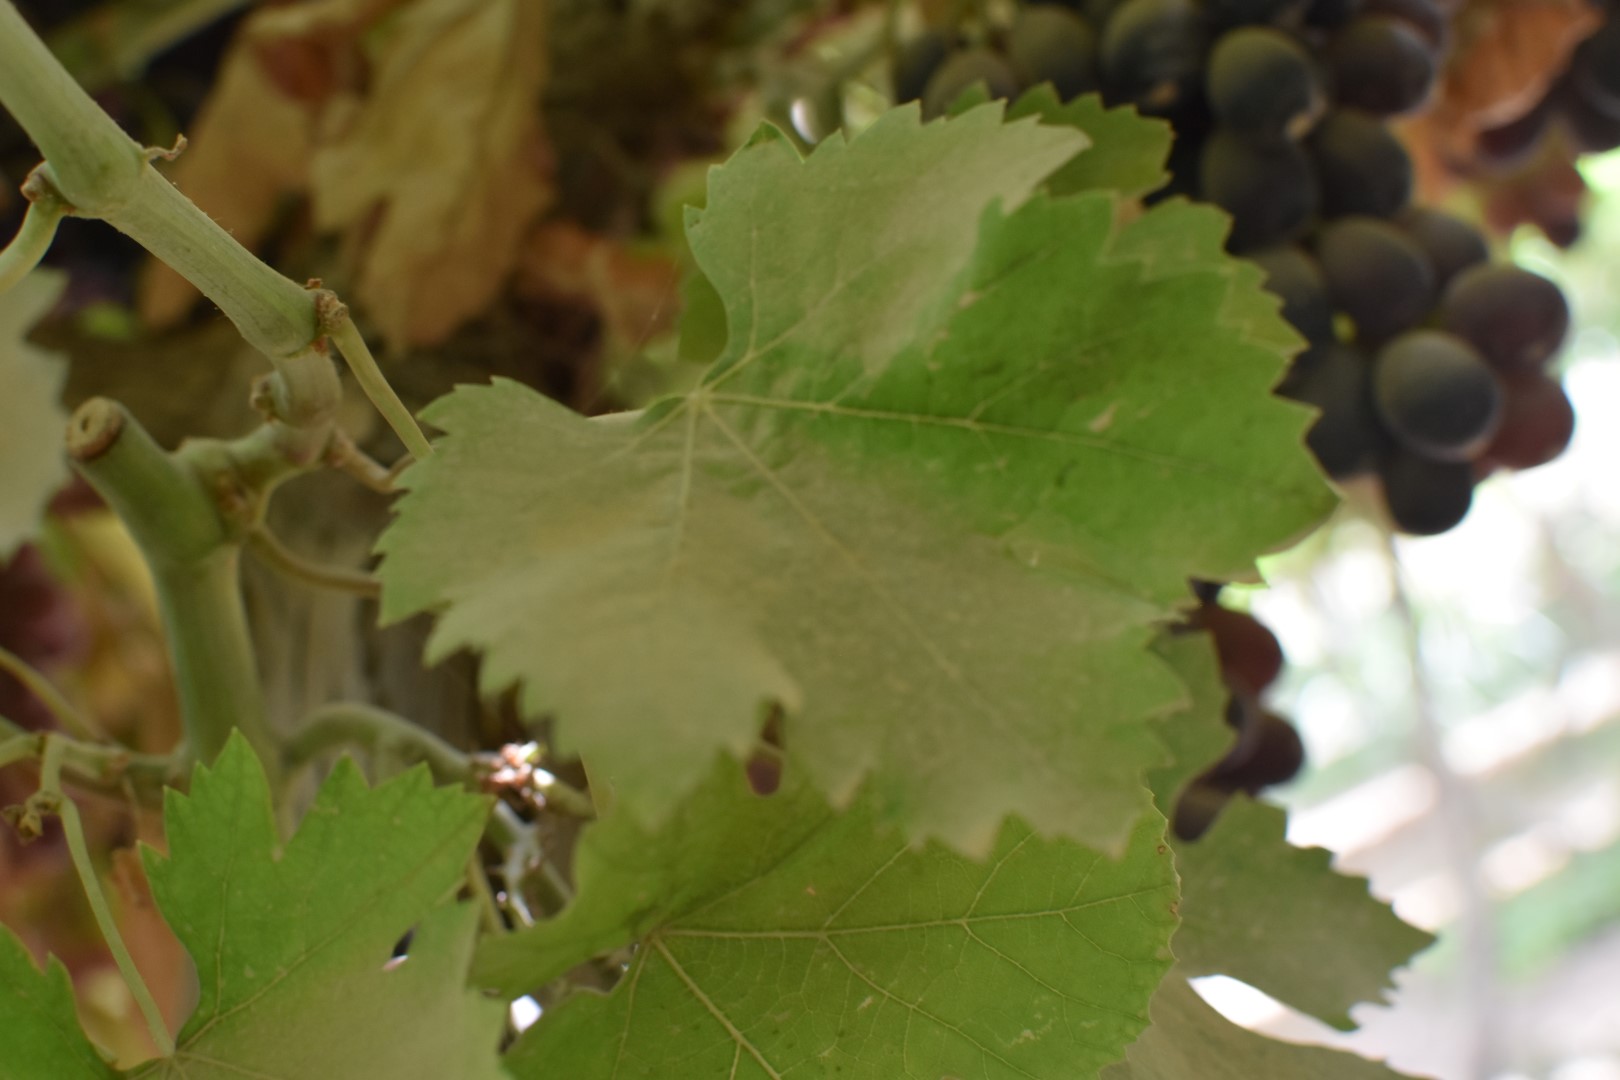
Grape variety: Riasi